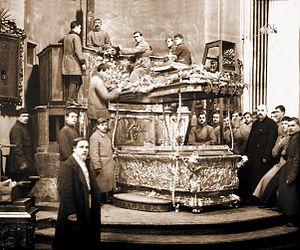
La châsse Alexandre Nevski ou complexe mémorial de la châsse d'Alexandre Nevski est une œuvre de style baroque de l'art décoratif russe du XVIIIᵉ siècle, réalisée en argent, à l'époque du règne de l'impératrice Élisabeth Petrovna. Le complexe mémorial comprend aussi une plus petite châsse en bois garnie d'argent, réalisée sous le règne de Pierre Ier le Grand et d'Ivan V.